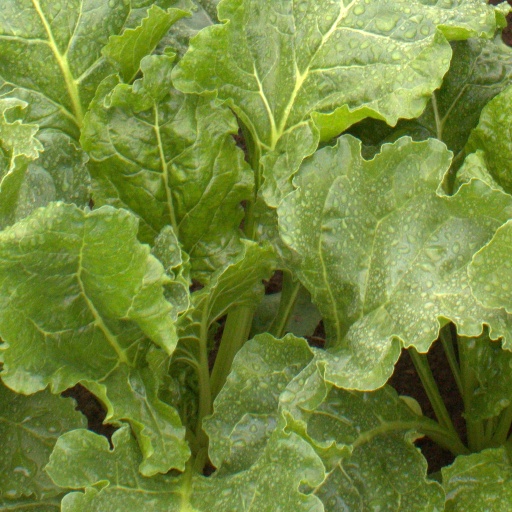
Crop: sugar beet